Youngstown Patricians

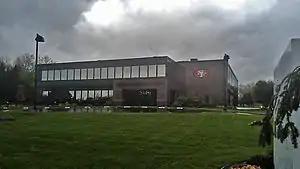
The headquarters of The DeBartolo Corporation in Boardman, Ohio with the San Francisco 49ers logo on the building, signifying the team's ownership by the locally based DeBartolo-York family.

The Youngstown Patricians were a semi-professional football team based in Youngstown, Ohio. In the 1910s, the team briefly held the professional football championship and established itself as a fierce rival of more experienced clubs around the country, some of which later formed the core of the National Football League. The Patricians football team motto was "With Malice to None and a Square Deal to all."